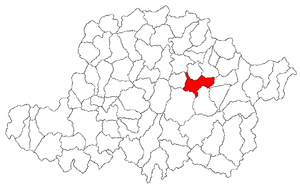
Buteni est une commune du județ d'Arad, Roumanie qui compte 3 403 habitants.